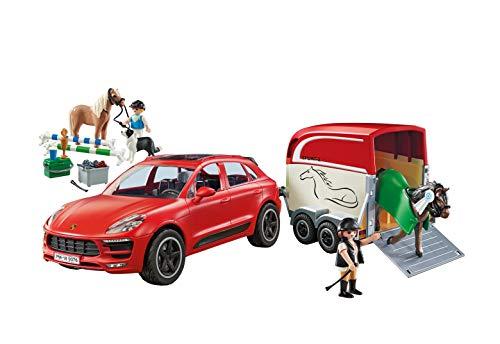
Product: PLAYMOBIL Porsche Macan GTS
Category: Toys & Games | Toy Figures & Playsets | Playsets & Vehicles | Playsets
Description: Set off to the horse races with the Porsche Macan GTS.
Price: $56.93
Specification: ProductDimensions:17.1x12.8x4.7inches|ItemWeight:2.65pounds|ShippingWeight:2.65pounds(Viewshippingratesandpolicies)|ASIN:B07679JV93|Itemmodelnumber:9376|Manufacturerrecommendedage:4-9years|Batteries:3AAAbatteriesrequired.